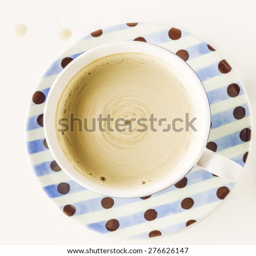
a cup of cappuccino and drops on the top .